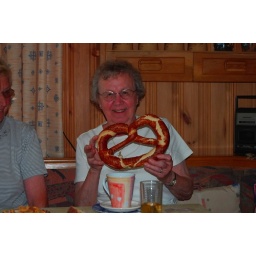
Oma holding a giant pretzel at the kitchen table in Pajung's house.